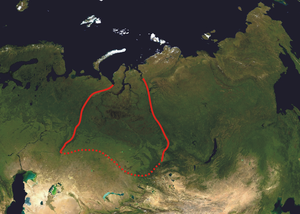
La plaine de Sibérie occidentale est une immense étendue presque plate, qui occupe la partie occidentale de la Sibérie, en Russie. Elle est délimitée à l'ouest par les reliefs de l'Oural, à l'est par le fleuve Ienisseï et le plateau de Sibérie centrale, au sud par les monts Saïan et les monts Baïkal et au nord par l'océan Arctique. C'est la plus grande région de plaine de la planète, avec une superficie de 2,6 à 2,7 millions de km². Plus de 50 pour cent de sa superficie se situe à une altitude inférieure à 100 mètres et elle culmine à 250 mètres. La plaine de Sibérie occidentale constitue environ un tiers de la Sibérie : elle s'étend du nord au sud sur 2 400 km et d'est en ouest sur 1 900 km.